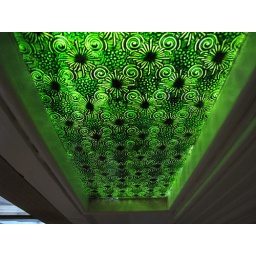
window in anne's house